WIRK

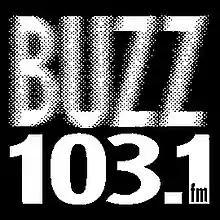
Logo as "103.1 The Buzz".

On July 3, 1995, WPBZ flipped to alternative as "The Buzz". It was the fourth station to flip to alternative in south Florida in 1995, but the only one in West Palm Beach. Later in the year, Palm Beach Radio Broadcasting bought two stations in Martin County, again using financing from American Radio Systems.